Travel Air

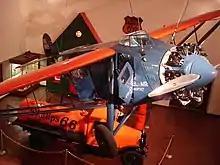
"Woolaroc" airplane, winner of the 1927 Dole Air Race, at the Woolaroc museum in Oklahoma. August 2, 2008. Photo courtesy of Tyler Thompson

The Travel Air 5000 was a Cessna design, ordered in small numbers for National Air Transport. Two were custom-built long-range endurance aircraft similar in concept to Charles Lindbergh's Spirit of St. Louis. "Woolaroc", flown by Art Gobel won the disastrous Dole Air Race from Oakland, California to Hawaii in which the majority of contestants disappeared at sea or otherwise died attempting the crossing.